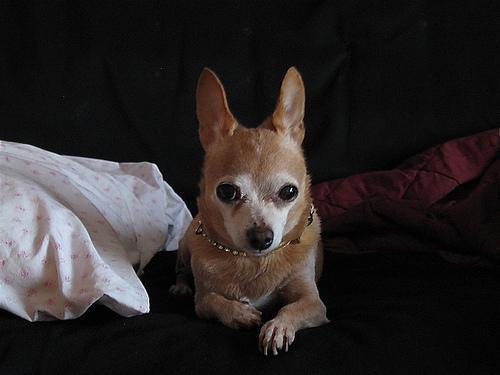
chihuahua